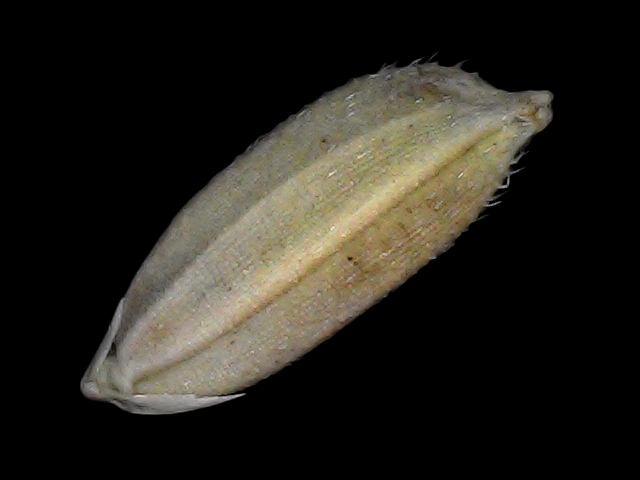
Rice variety: Br22